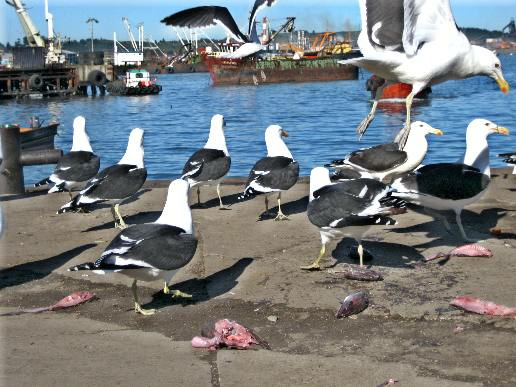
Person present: No